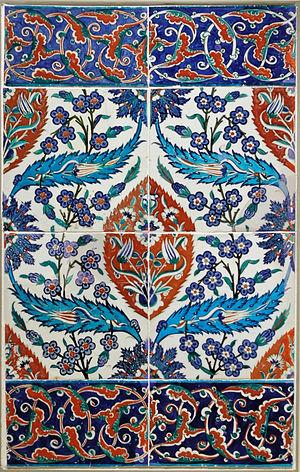
Panneau de revêtement à la mandorle. Céramique siliceuse à décor peint sur engobe et sous glaçure transparente. Iznik (Turquie), seconde moitié du XVIe siècle.